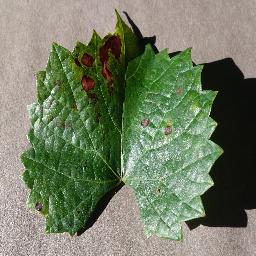
Label: Grape___Esca_(Black_Measles)